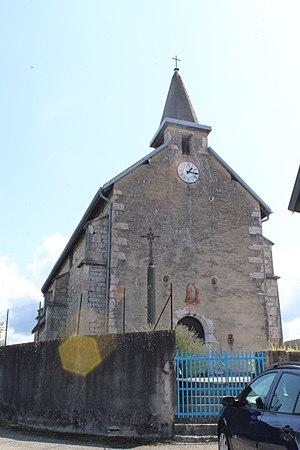
Église de Chatonod, Saint-Champ-Chatonod.